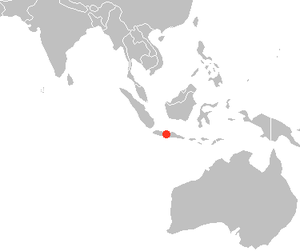
Gunung Merapi
Merapis beliggenhed på Java.
Gunung Merapi er en indonesisk aktiv vulkan. Vulkanen er 2.914 m høj og ligger på det centrale Java. Det er den mest aktive vulkan i landet, og den har været i udbrud 68 gange siden 1548. Blandt de nærliggende og dermed truede byer er Jogjakarta, der er har rige kulturhistoriske minder.